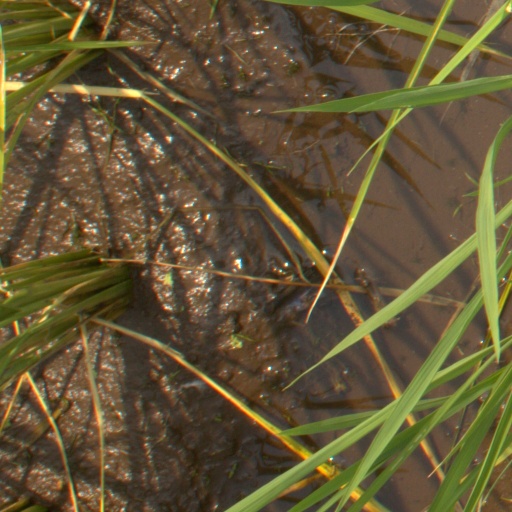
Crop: rice